Nakhchivan Autonomous Republic

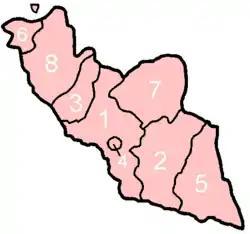
Subdivisions of Nakhchivan

The violence caused many Armenian princes to flee to the neighboring Kingdom of Georgia or the Byzantine Empire. Meanwhile, Nakhchivan itself became part of the autonomous Principality of Armenia under Arab control. In the eighth century, Nakhchivan was one of the scenes of an uprising against the Arabs led by Persian revolutionary Babak Khorramdin of the Iranian Khorram-Dinān ("those of the joyous religion" in Persian). Nakhchivan was finally released from Arab rule in the tenth century by Bagratuni King Smbat I and handed over to the princes of Syunik. This region also was taken by Sajids in 895 and between 909 and 929, Sallarid between 942 and 971 and Shaddadid between 971 and 1045.